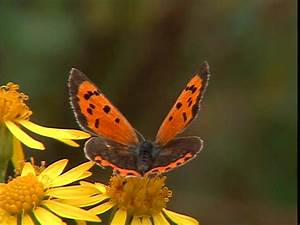
Label: butterfly